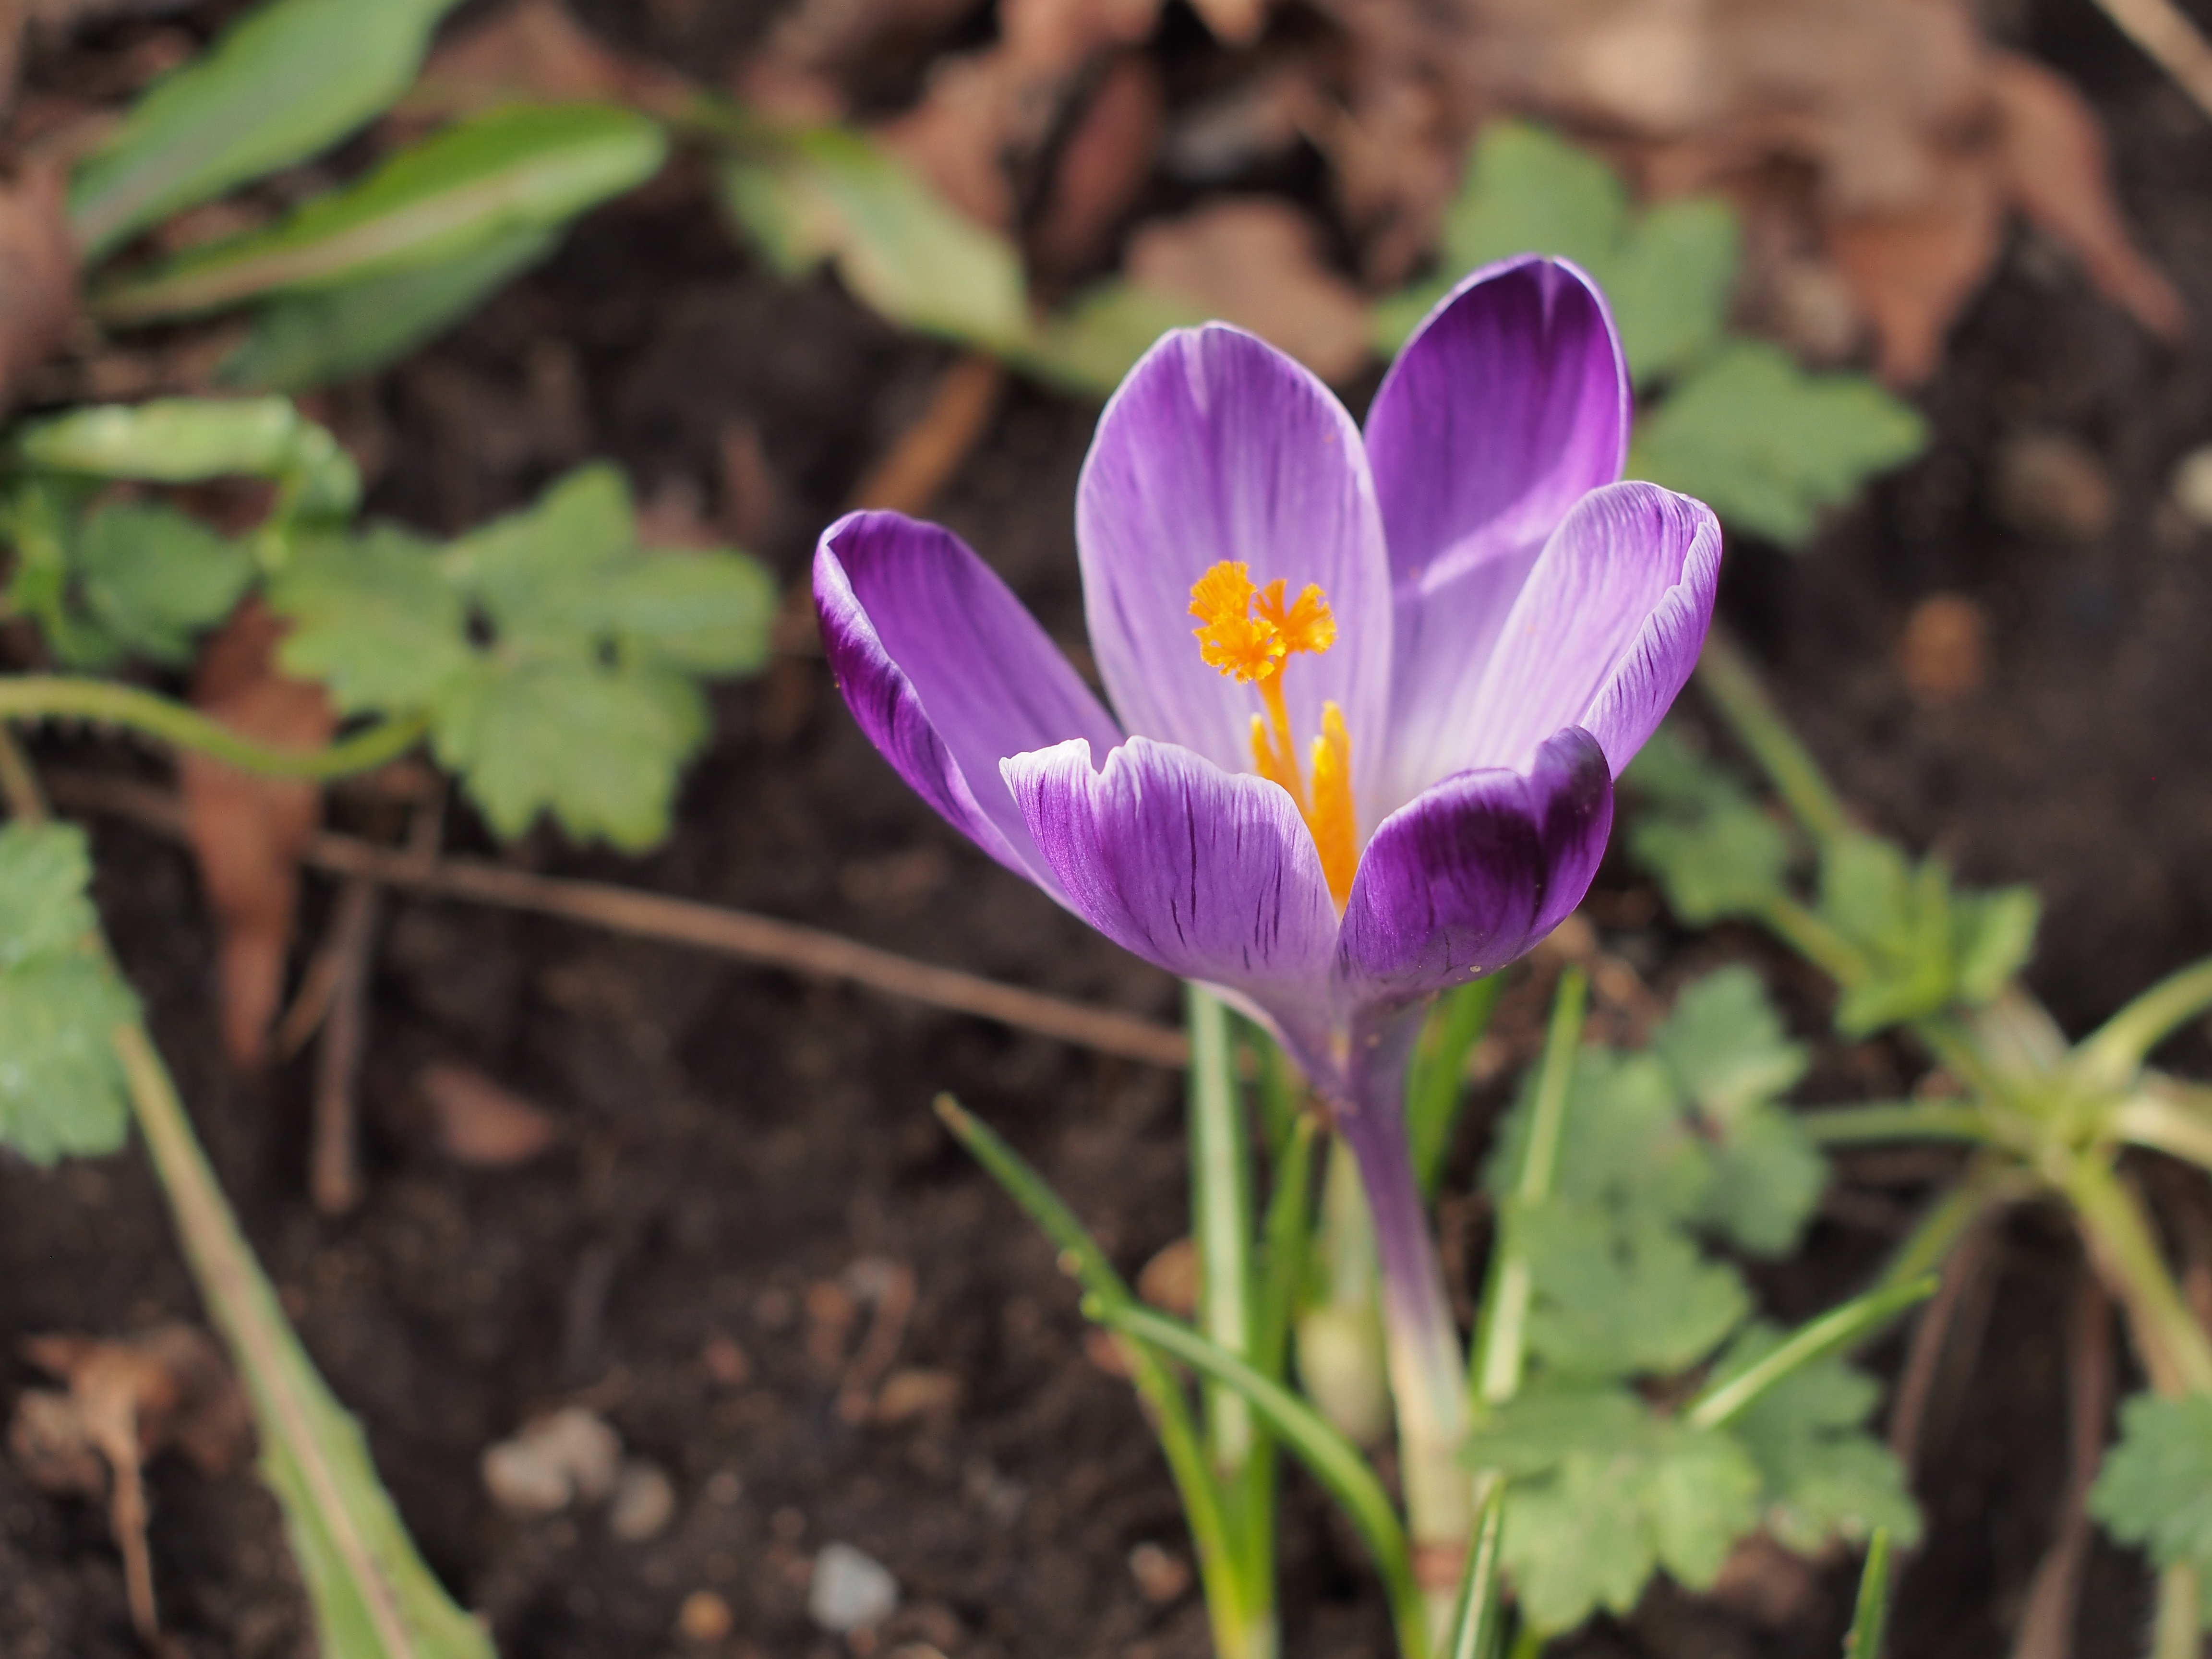
nature, plant, flower, petal, botany, flora, wildflower, crocus, viola, macro photography, flowering plant, annual plant, land plant, violet family, iris family